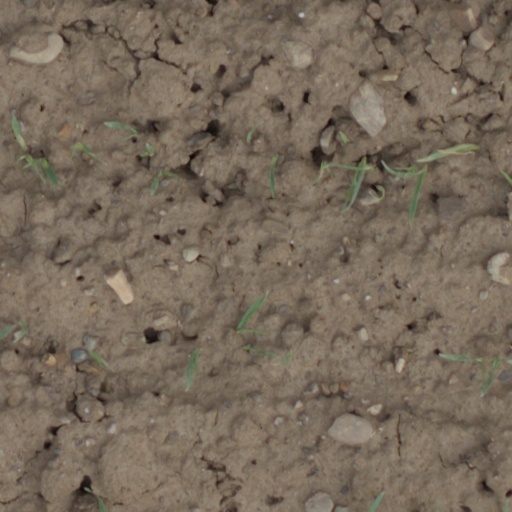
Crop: wheat